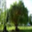
Label: willow_tree